Maneesha S. Inamdar

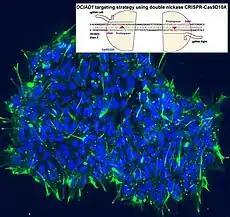
CRISPR modulated stem cell lines

The Inamdar laboratory is unravelling the basic biology of stem cells with the goal of contributing to strategies to control and manipulate them effectively for applications in cell therapy and regenerative medicine. The group uses human stem cells, gene editing and animal models (Drosophila melanogaster and Mouse) to study cardiovascular and blood development, to understand congenital defects and devise regenerative strategies. Combining stem cell biology, genetics, genomics, proteomics and biochemical approaches, through several collaborations, they aim to understand mechanisms that govern stem cell self-renewal and potency. The Inamdar lab also studies neurodegenerative diseases such as Alzheimers disease. Recent work in the laboratory is focused on using organoid models such as gastruloids to understand principles of development. Prof. Inamdar has established the Centre for Research Application and Training in Embryology (CReATE) at inStem, dedicated to advancing the field of embryology through cutting-edge research, practical applications, and comprehensive training programs.